PARM 1 mine

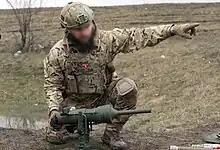
PARM (DM-22)

The PARM 2 incorporates an infrared sensor, the SAPIR, which acts to accurately fire the rocket to ranges up to . The warhead of the PARM 2 has been upgraded, with armour penetration of and a capability against reactive armour. It can be programmed to be active for between several hours and 30 days.